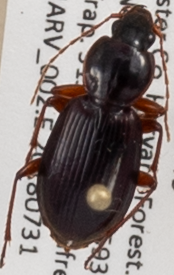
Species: Synuchus impunctatus
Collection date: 2018-07-31
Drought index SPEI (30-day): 1.216
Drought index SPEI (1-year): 0.63
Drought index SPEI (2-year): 0.132